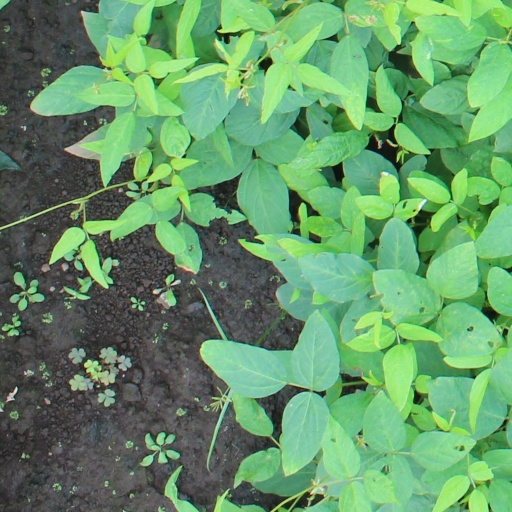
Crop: soybean